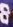
Number: 8